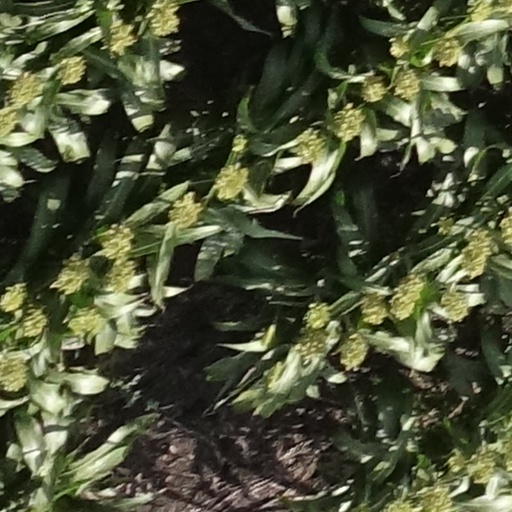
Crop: sorghum